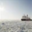
Label: ship